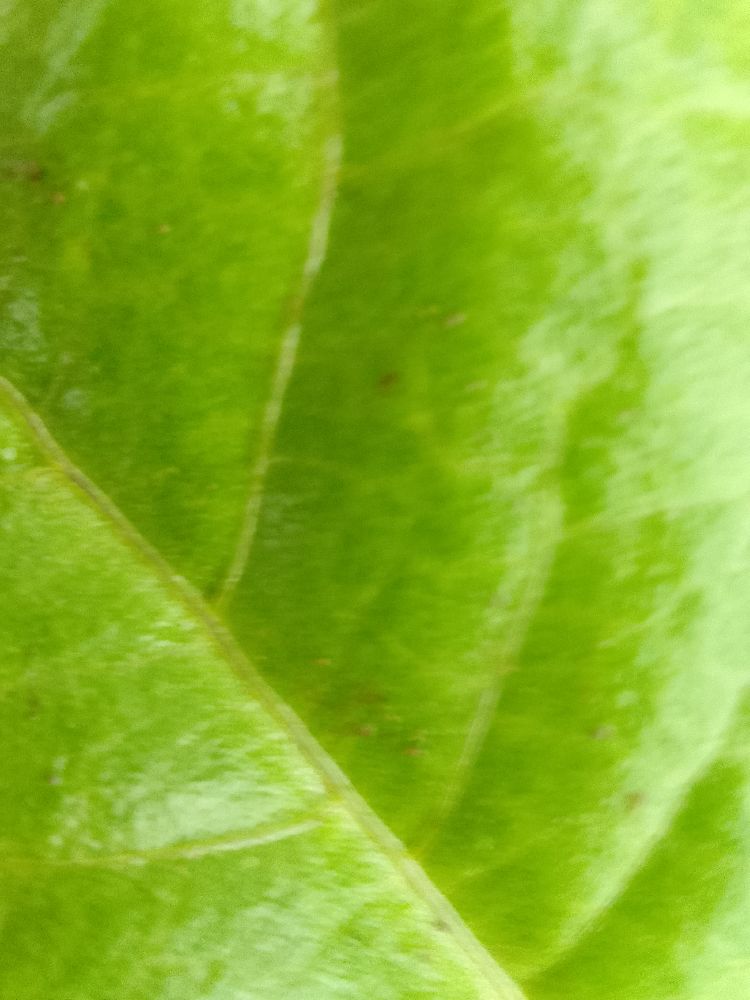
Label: healthy